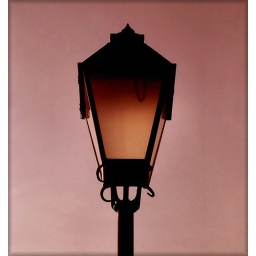
An old street lamp still in use.Osijek/Croatia